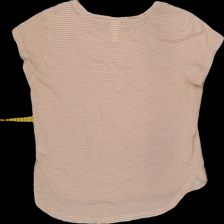
View: back
Type: T-shirt
Category: Ladies
Brand: H&M
Colors: Multicolor
Material: 100%cotton
Pattern: Striped
Cut: C-collar, Regular
Size: S
Season: All
Trend: No trend
Stains: No
Price range: <50
Recommended usage: Reuse